Felice Varini

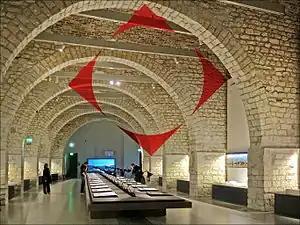
Felice Varini's "Disc" 2011

The Lyon Confluence project was a major urban development carried out in France. The exhibition in 2011, presented the complete architectural vision, using the help of photographs, models, drawings, 3D digital images, and films, for the City of Architecture and Heritage. The museographic space of the Lyon Confluence exhibition was a Renaissance laboratory. On the ceiling, Red square hollowed out by Felice Varini's "Disc", 2011.